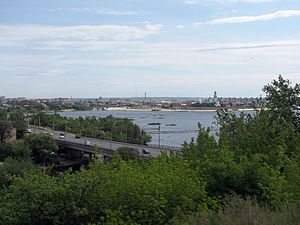
Syzran
Syzran er en by i Samara oblast i Volgas føderale distrikt i Den Russiske Føderation. Byen har 173.260 indbyggere.